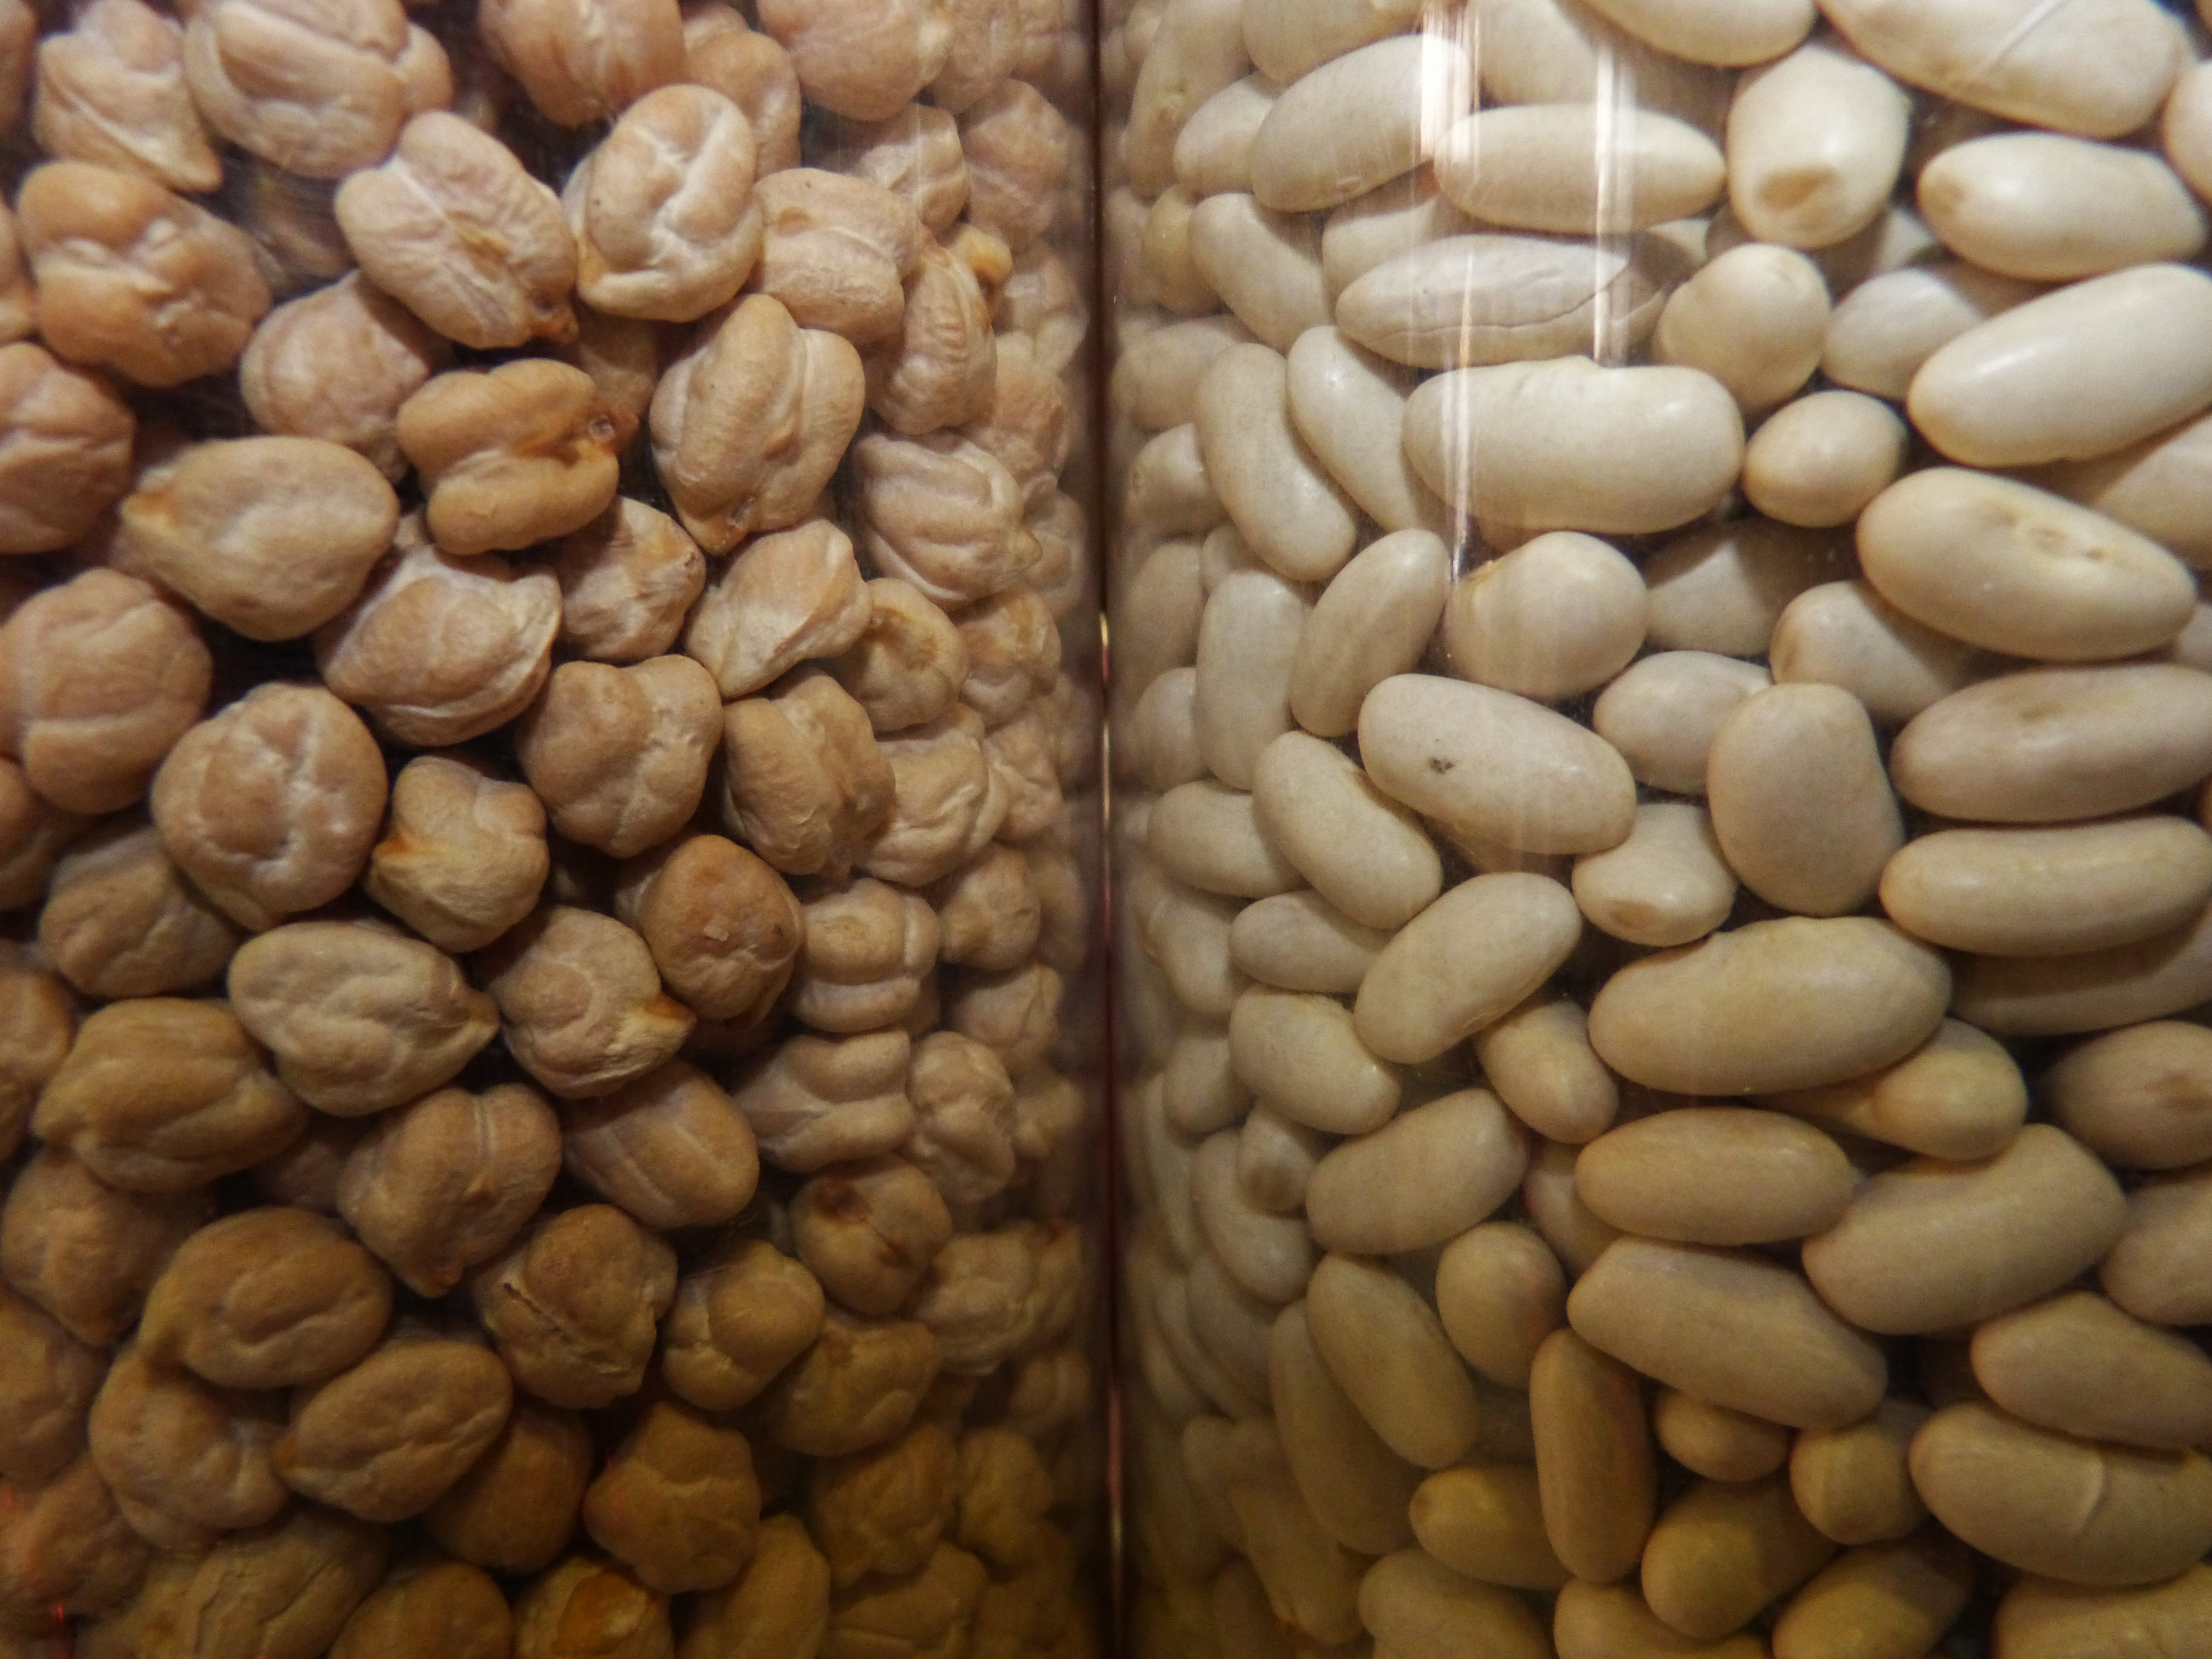
plant, fruit, food, produce, vegetable, crop, agriculture, boats, pulse, jewish, peanut, chickpeas, flowering plant, legumes, sunflower seed, grass family, land plant, common bean, whole grain